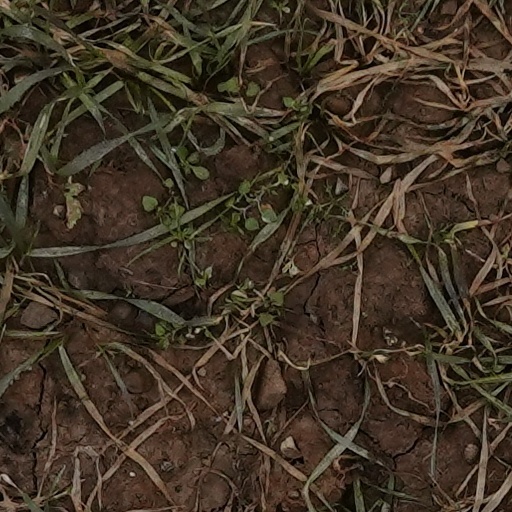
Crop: wheat